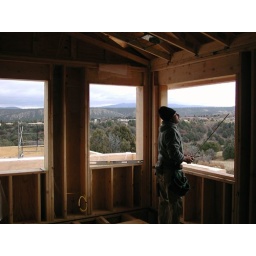
Leonard standing in the bath (to be), presumably dousing for water (I hope it's hot).